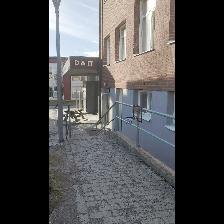
Label: NonHuman